Kate Spurrell

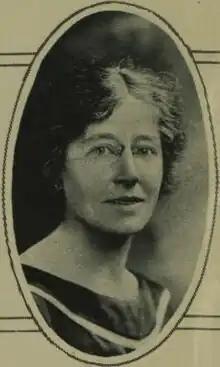
Spurrell in 1924

Kate Florence Spurrell (March 1886 – c.1968) was a British trade unionist and socialist activist.